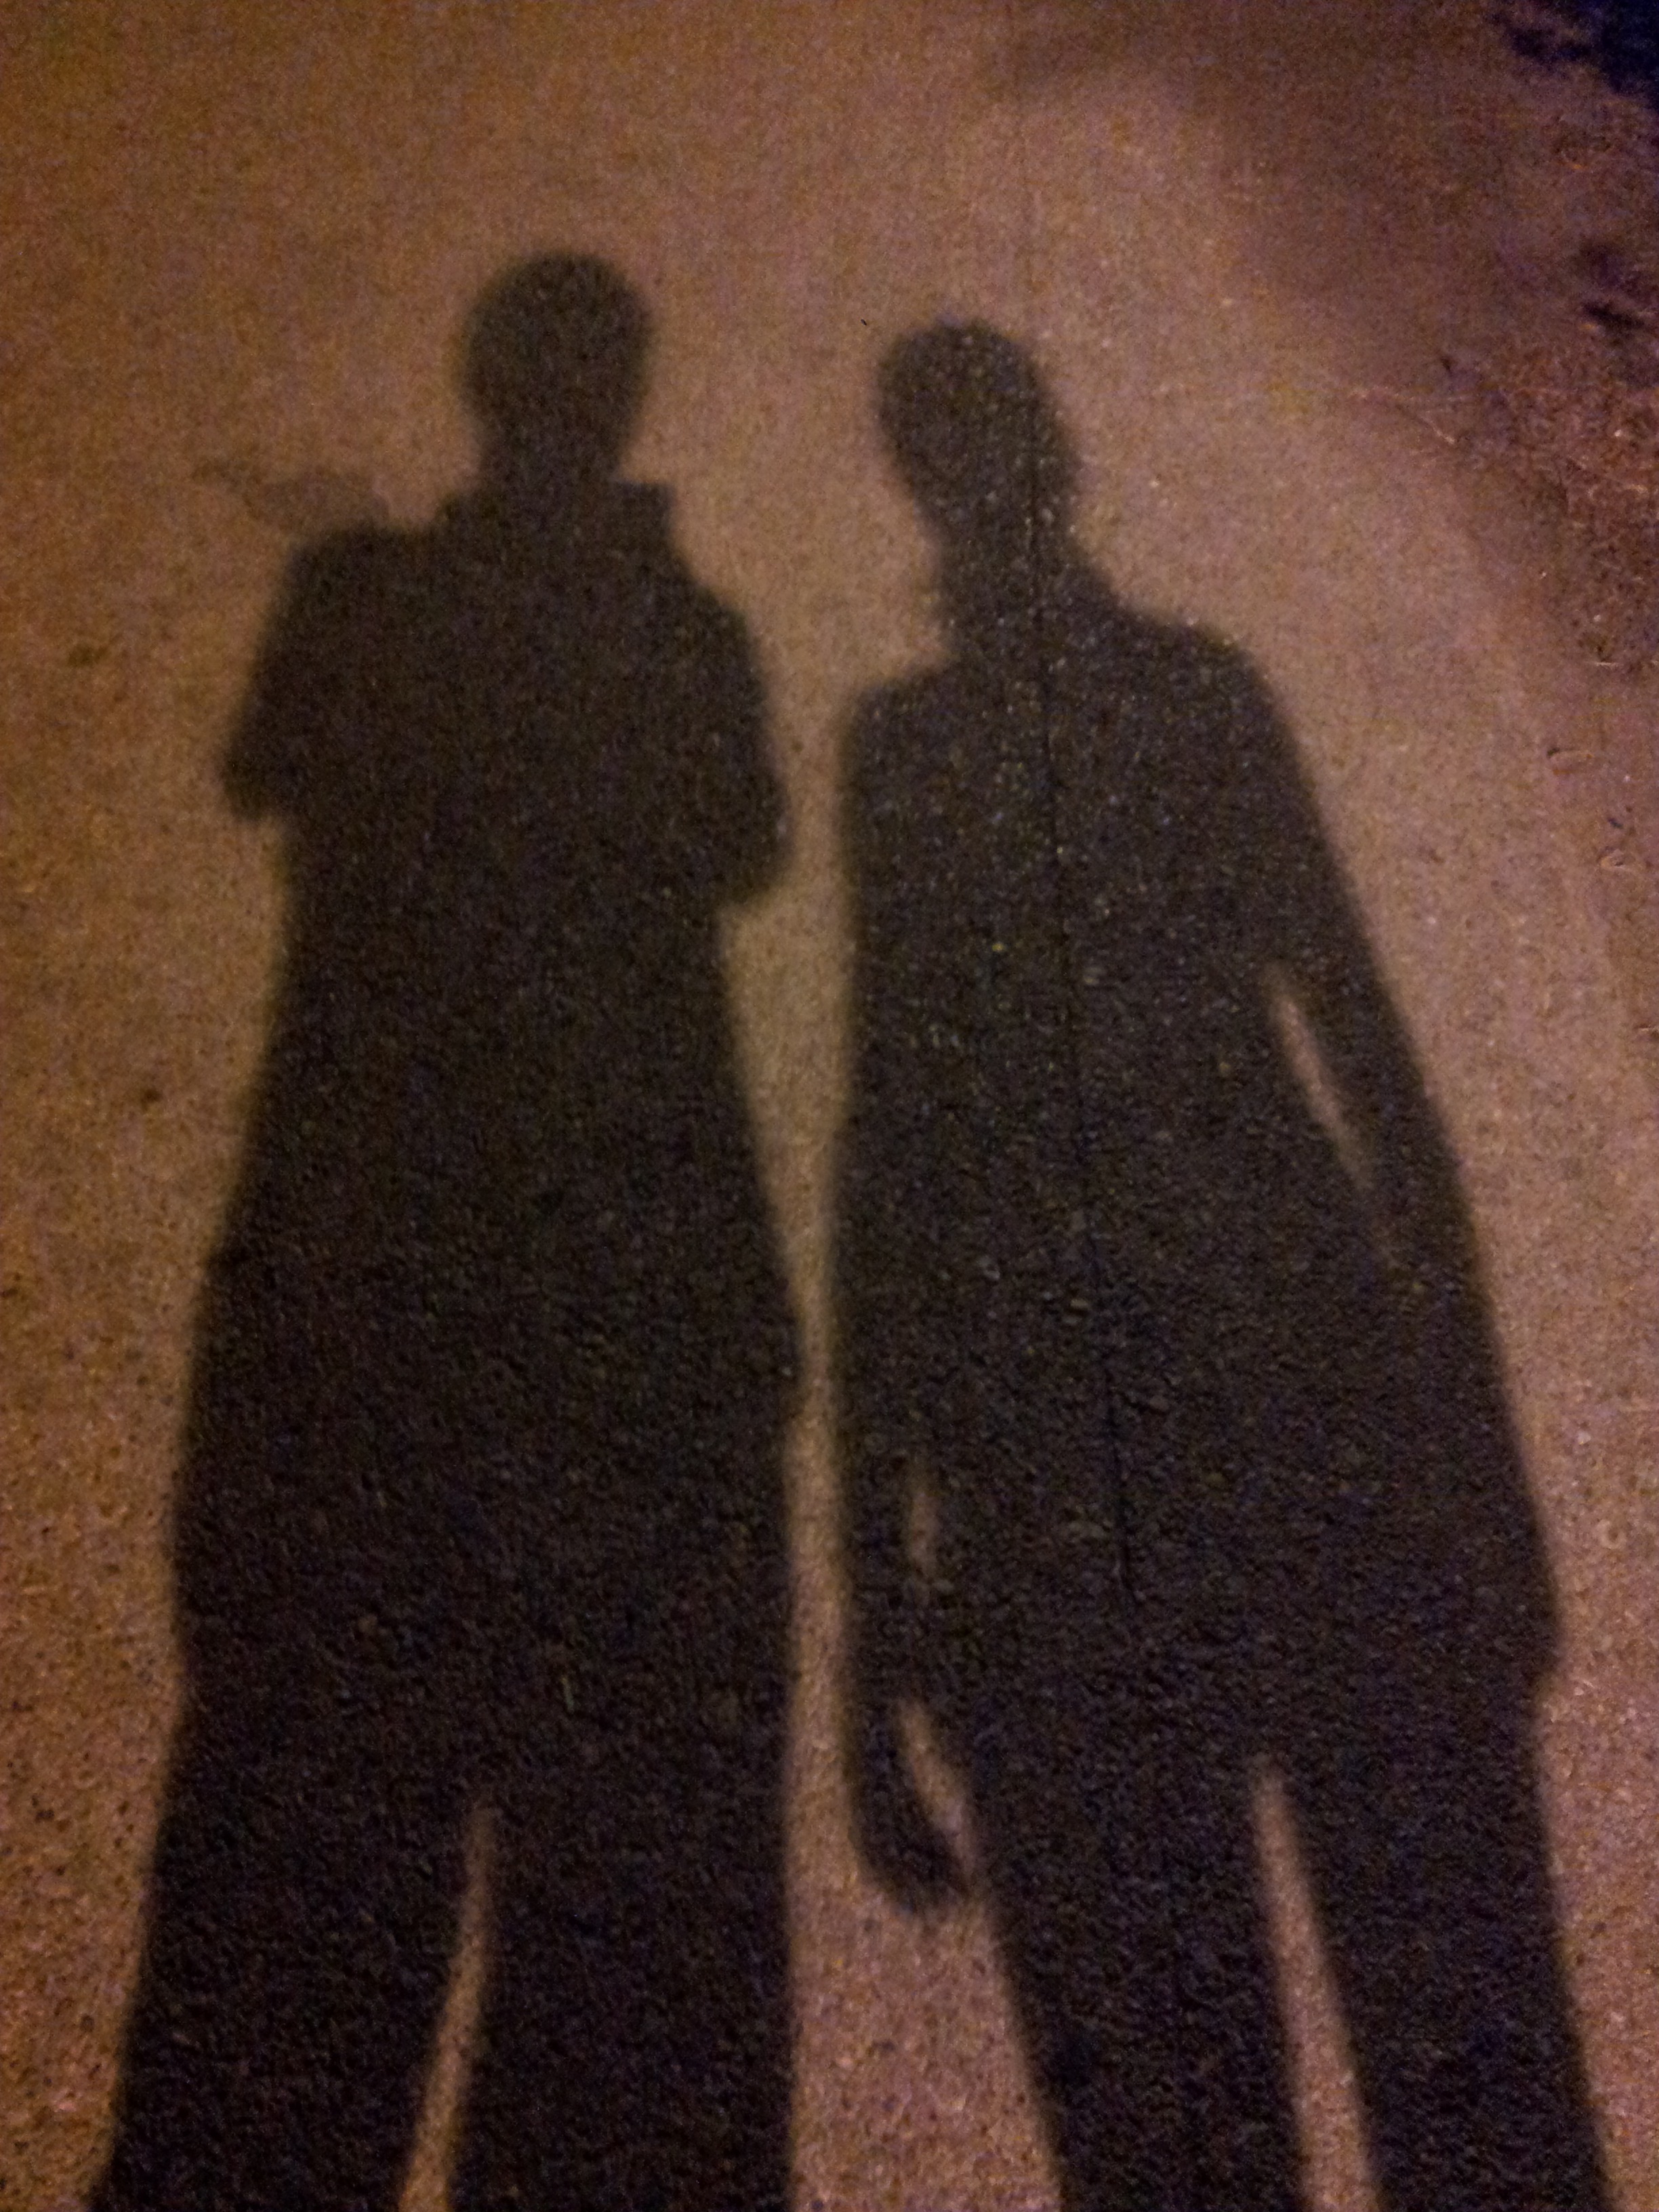
shadow, human, black, image, figures, shape, personal